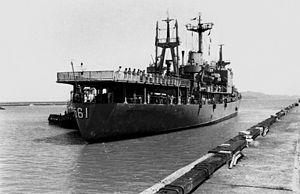
Eduard Douwes Dekker, dit Multatuli, est un poète et romancier anarchiste néerlandais, né à Amsterdam le 2 mars 1820 et mort à Ingelheim am Rhein le 19 février 1887. Il est surtout connu pour son roman-pamphlet Max Havelaar.
Le nom des navires de la marine indonésienne est précédé du préfixe "KRI", qui signifie Kapal Perang Republik Indonesia, "navire de guerre de la République d'Indonésie. La marine indonésienne est équipée des bâtiments suivants :